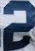
Number: 2